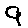
Label: 9